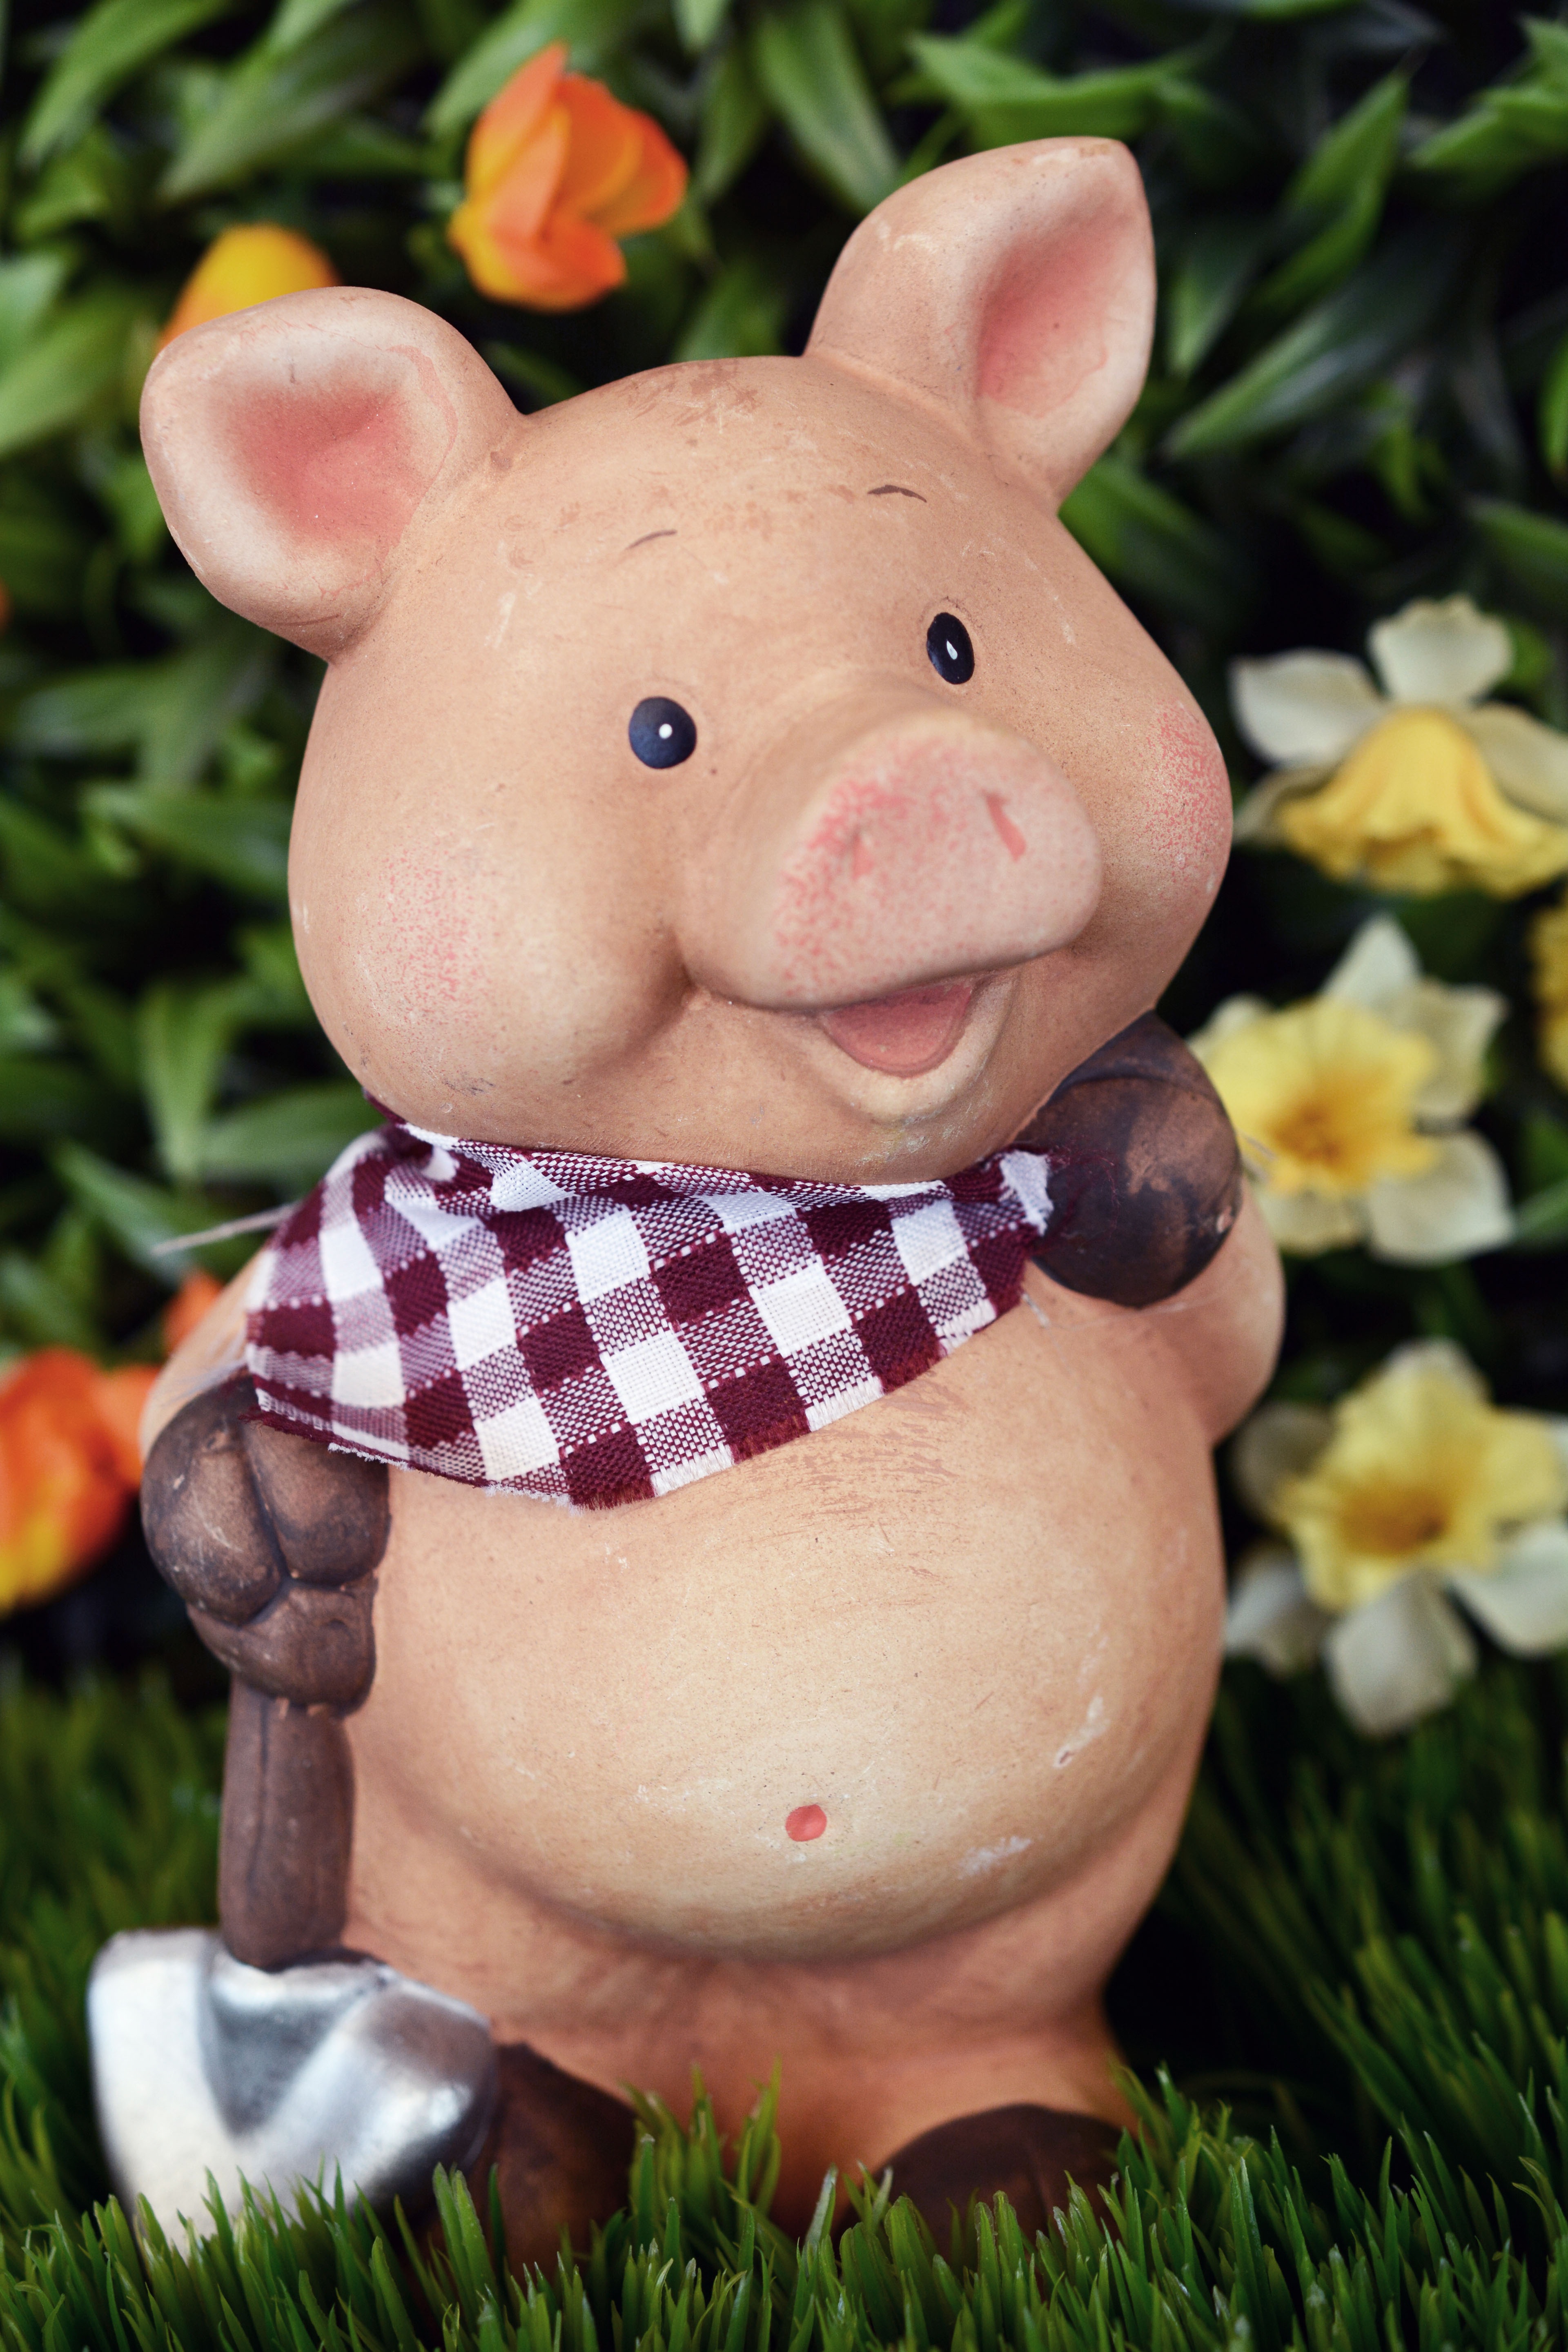
meadow, decoration, spring, garden, toy, gardening, pig, blade, dig, stuffed toy, pig like mammal